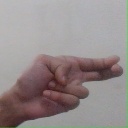
अक्षर: ह